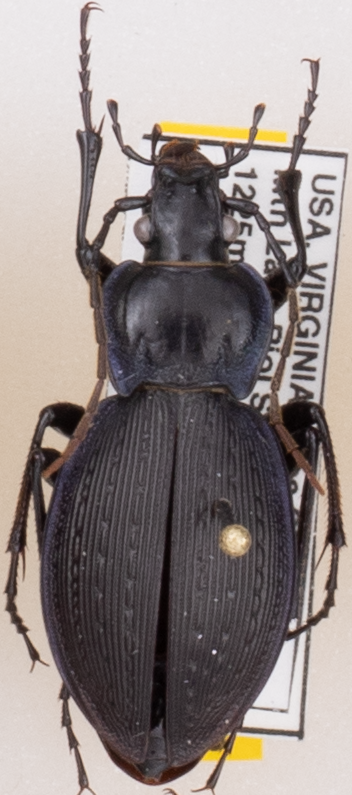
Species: Carabus goryi
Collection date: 2019-05-07
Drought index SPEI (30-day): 0.966
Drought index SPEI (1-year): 2.09
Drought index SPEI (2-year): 2.09